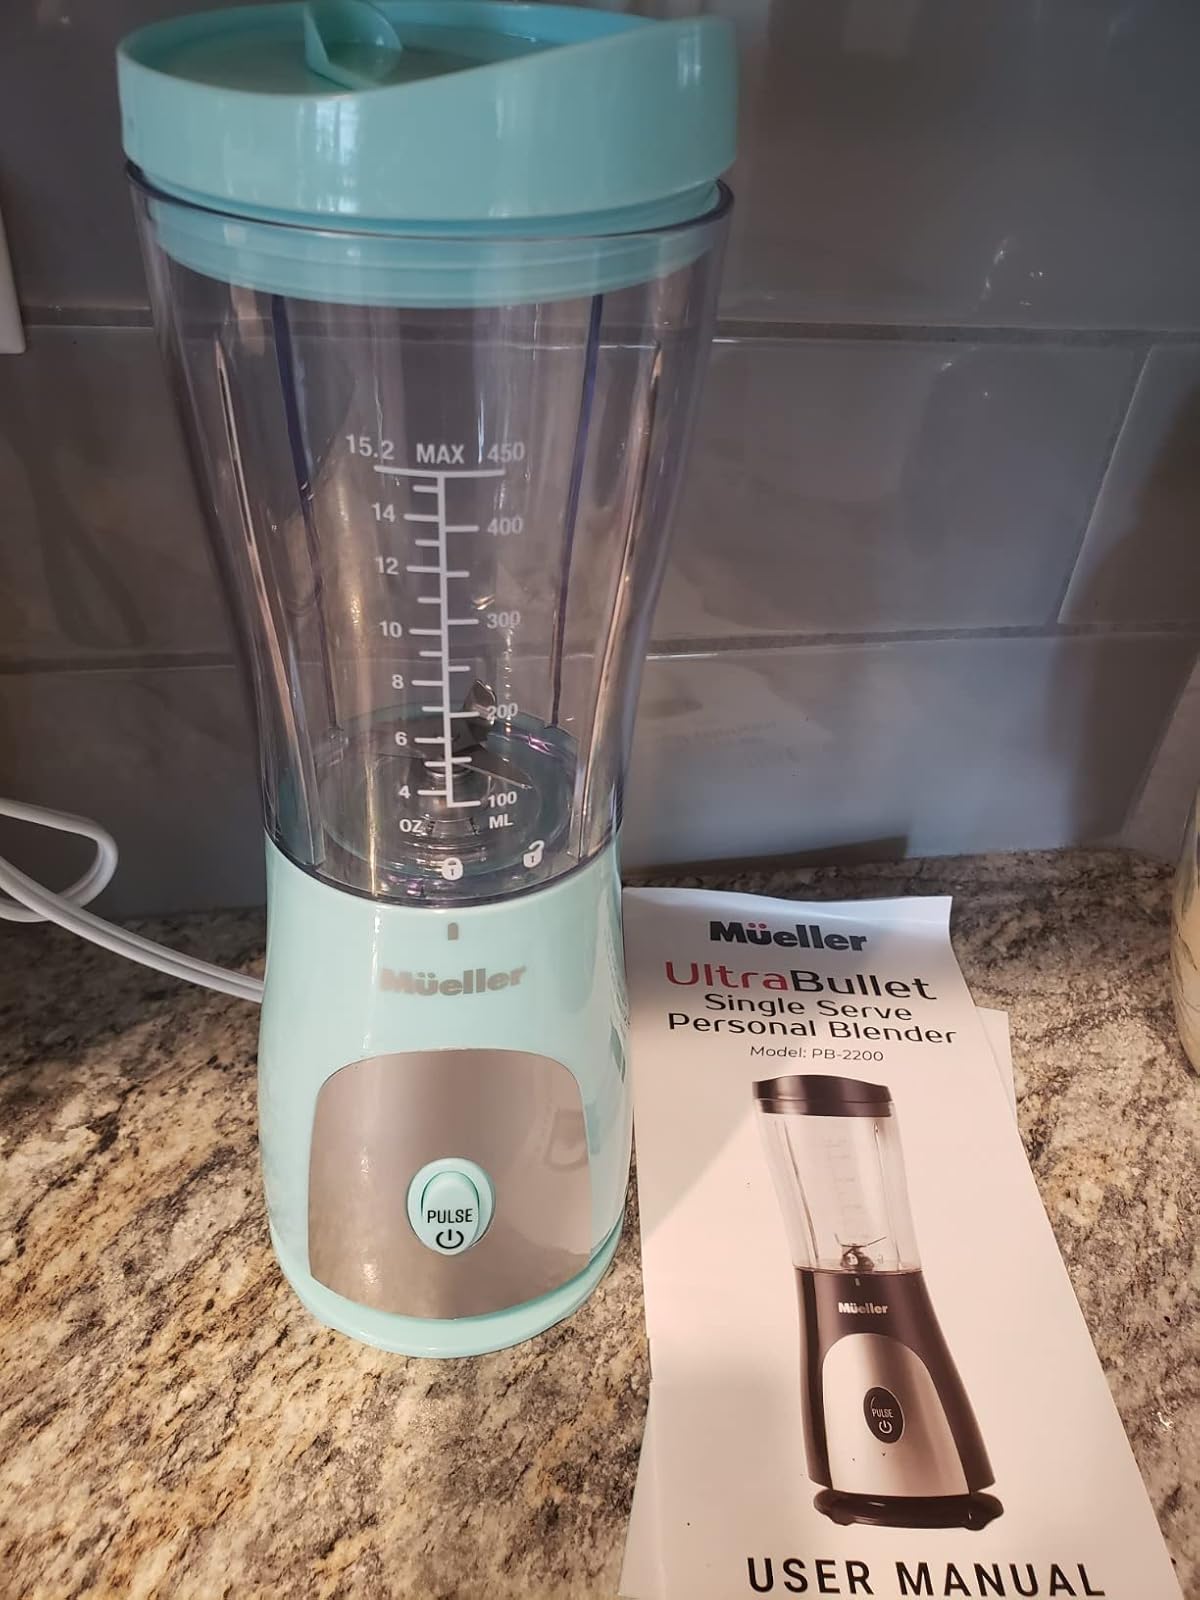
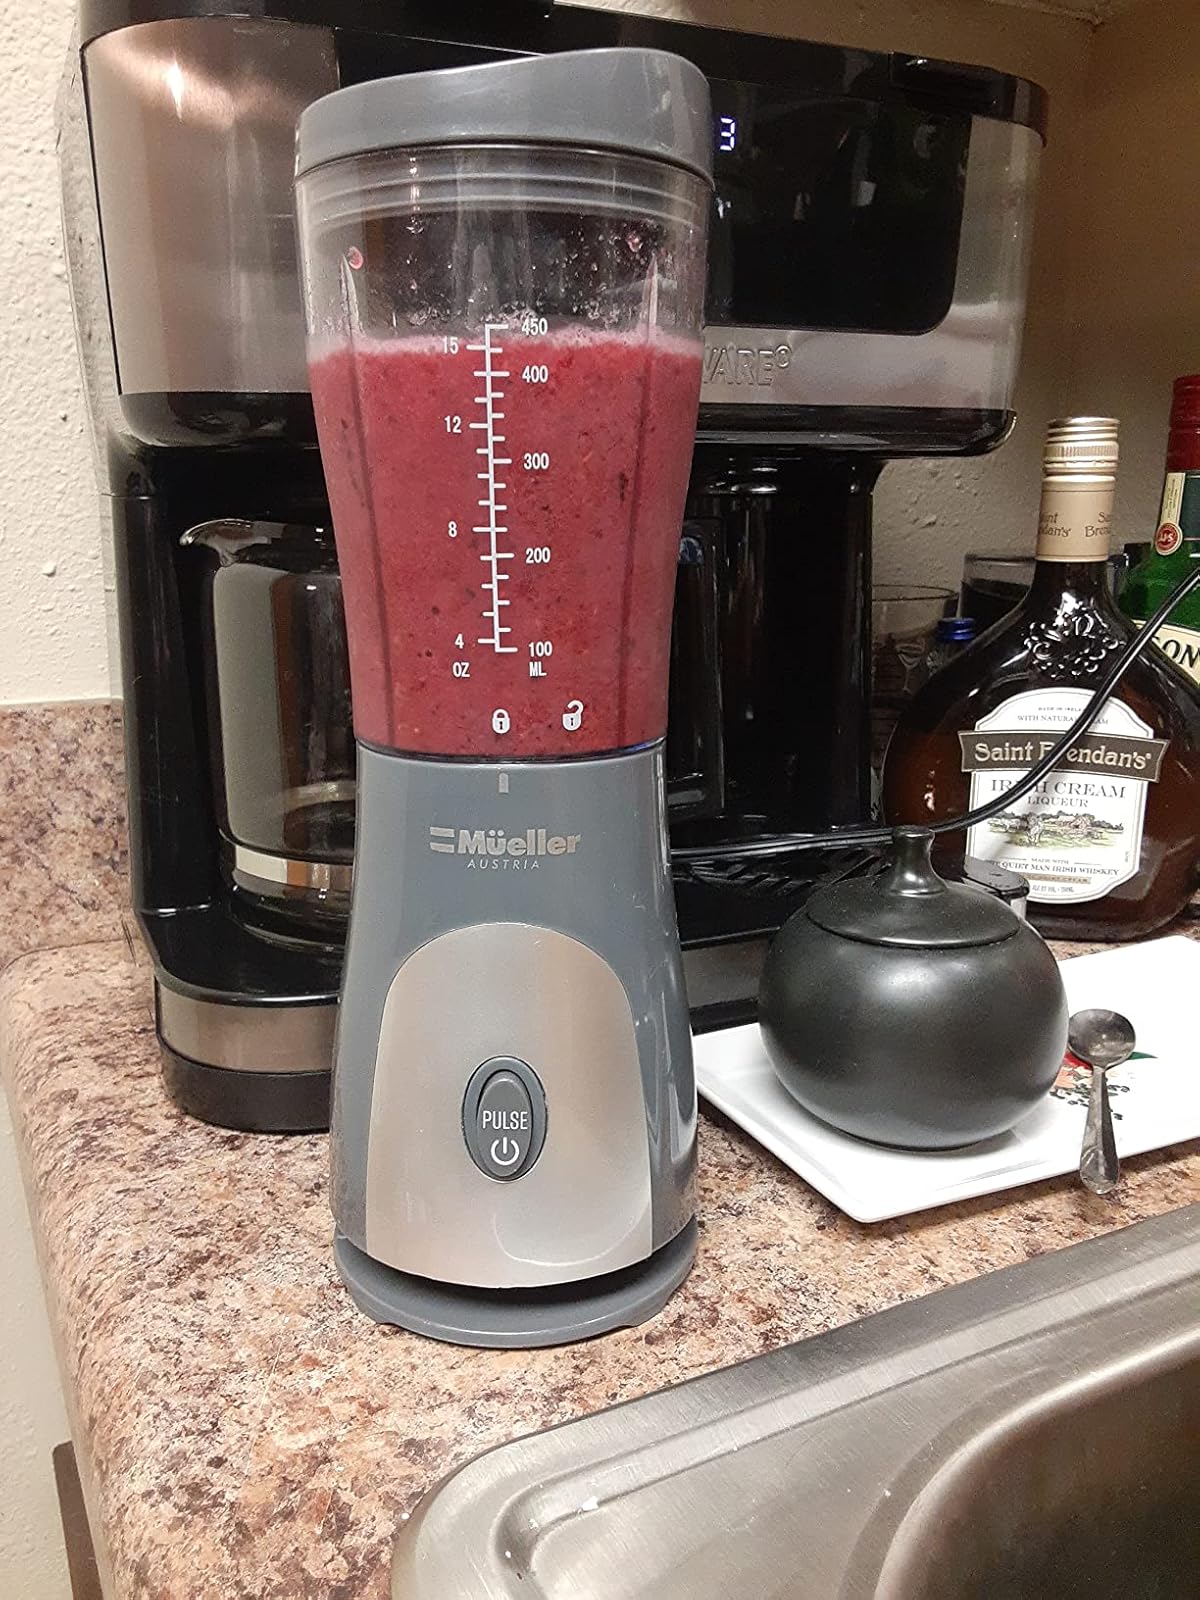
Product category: items_blender
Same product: no